Rokkasho Rhapsody

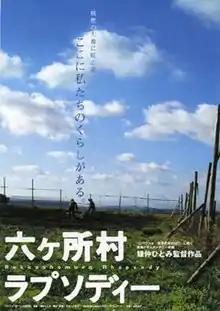

is a Japanese documentary directed by Hitomi Kamanaka and released in 2006. It is the second in Kamanaka's trilogy of films on the problems of nuclear power and radiation, preceded by "Hibakusha at the End of the World" (also known as "Radiation: A Slow Death") and followed by "Ashes to Honey".